Buckshot Jones

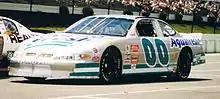
Jones' 1998 Winston Cup car

Roy Norris "Buckshot" Jones (born July 23, 1970) is an American racing driver who has competed in NASCAR and sprint cars. He most recently ran in the USAR Hooters Pro Cup Series.